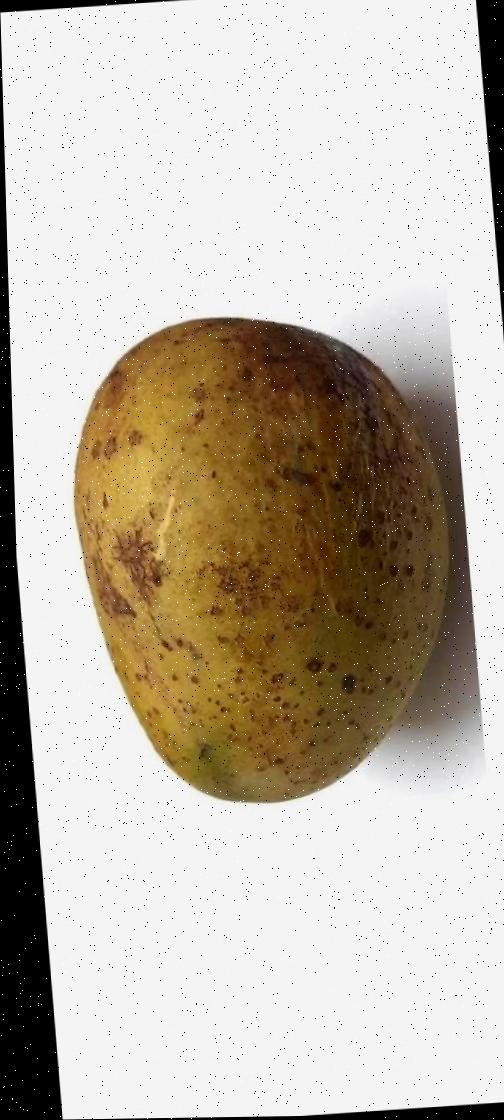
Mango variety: Gourmoti